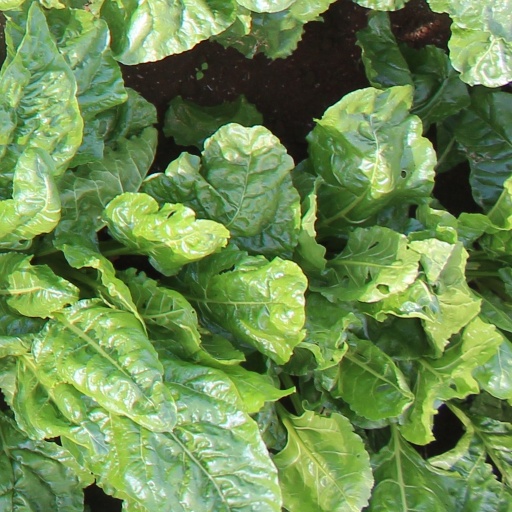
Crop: sugar beet